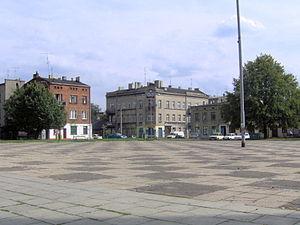
Pabianice est une ville, située dans le powiat de Pabianice, dans la voïvodie de Łódź, dans la partie centrale de la Pologne.